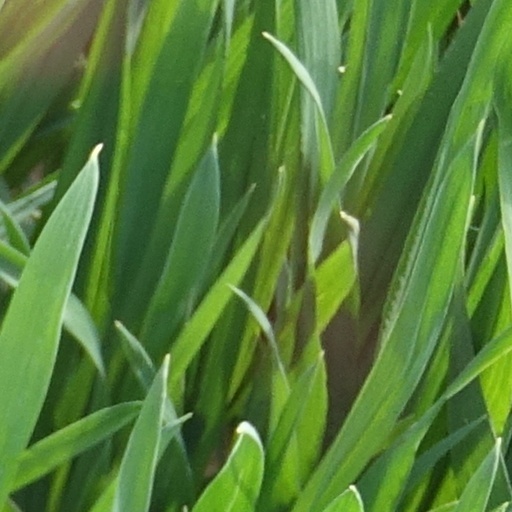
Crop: wheat